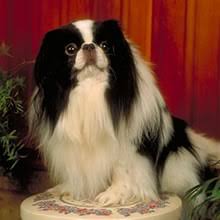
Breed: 249-n000106-Japanese_spaniel